Royal Scots Greys

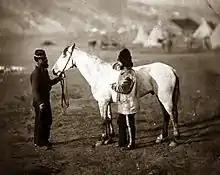
Photograph of Colonel Clarke of the Scots Greys by Roger Fenton. The picture shows Colonel Clarke, wearing his bearskin hat, and one of the surviving horses of the Charge of the Heavy Brigade. Holding the reins is probably Colonel Clarke's servant.

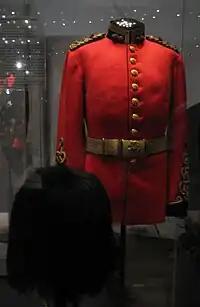
Colonel's uniform of the 2nd Dragoons, (Royal Scots Greys). Belonged to Nicholas II of Russia

Having taken casualties, and still trying to reorder themselves, the Scots Greys and the rest of the Union Brigade found themselves before the main French lines. Their horses were blown, and they were still in disorder without any idea of what their next collective objective was. Some attacked nearby gun batteries of the Grande Battery, dispersing or sabring the gunners. Disorganized and milling about the bottom of the valley between Hougoumont and La Belle Alliance, the Scots Greys and the rest of the British heavy cavalry were taken by surprise by the counter-charge of Milhaud's cuirassiers, joined by lancers from Baron Jaquinot's 1st Cavalry Division.